Live at Leeds

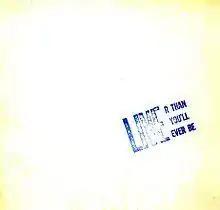
The rubber-stamped cover of the bootleg "Live'r Than You'll Ever Be" inspired the cover

The original LP was released on 11 May 1970. The cover was designed by Graphreaks with the rubber stamp logo created by Beadrall Sutcliffe. It resembled that of a bootleg LP of the era, parodying the Rolling Stones' "Live'r Than You'll Ever Be". It contains plain brown cardboard with "The Who Live at Leeds" printed on it in plain blue or red block letters as if stamped on with ink (on the original first English pressing of 300, this stamp is black). The original cover opened out, gatefold-style, and had a pocket on either side of the interior, with the record in a paper sleeve on one side and 12 facsimiles of various memorabilia on the other, including a photo of the band from the "My Generation" photoshoot in March 1965, handwritten lyrics to the "Listening to You" chorus from "Tommy", the typewritten lyrics to "My Generation", with hand written notes, a receipt for smoke bombs, a rejection letter from EMI, and the early black "Maximum R&B" poster showing Pete Townshend wind-milling his Rickenbacker. The first pressing included a copy of the contract for The Who to play at the Woodstock Festival.